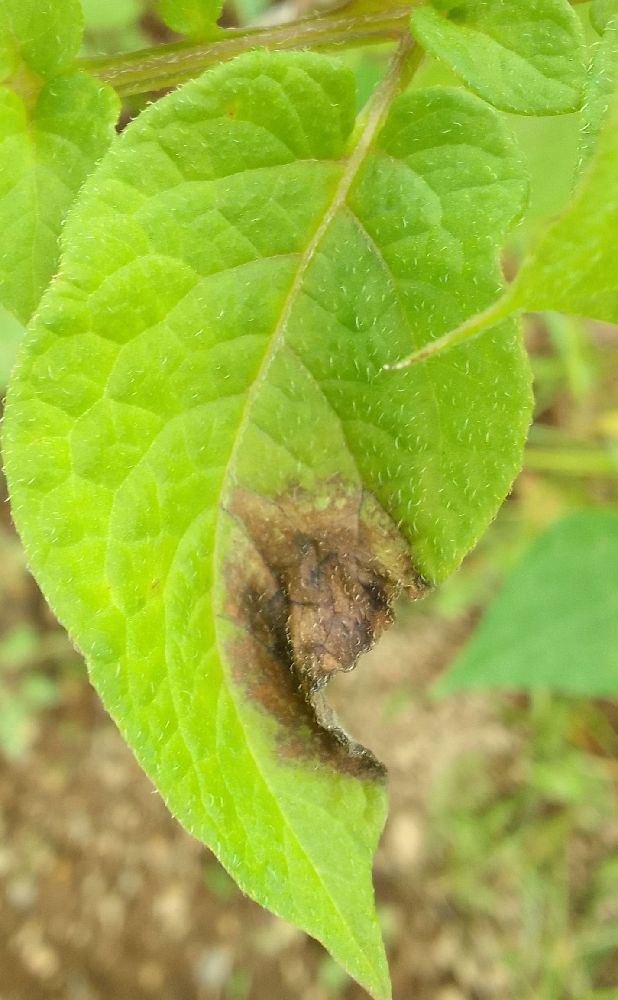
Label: Late blight